Jean Dujardin

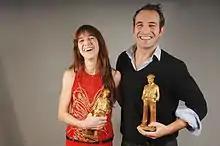
Jean Dujardin with Charlotte Gainsbourg in 2011

In 2011, Dujardin starred as movie star George Valentin in the silent film "The Artist", reuniting him with "OSS 117: Cairo, Nest of Spies" director Michel Hazanavicius and his co-star in that film, Bérénice Bejo. The film premiered at the 2011 Cannes Film Festival, where he received the Best Actor Award. His performance garnered much critical acclaim and he received numerous nominations, including the Broadcast Film Critics Association Award for Best Actor and the Screen Actors Guild for Best Actor.